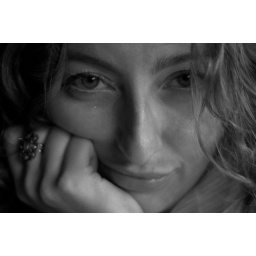
Her look in black and white